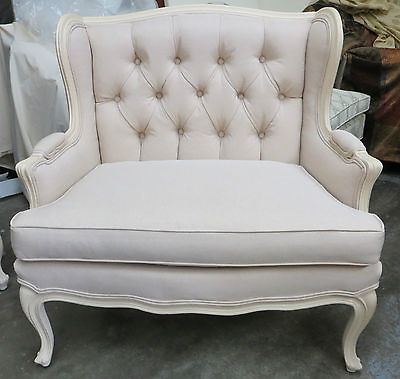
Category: chair